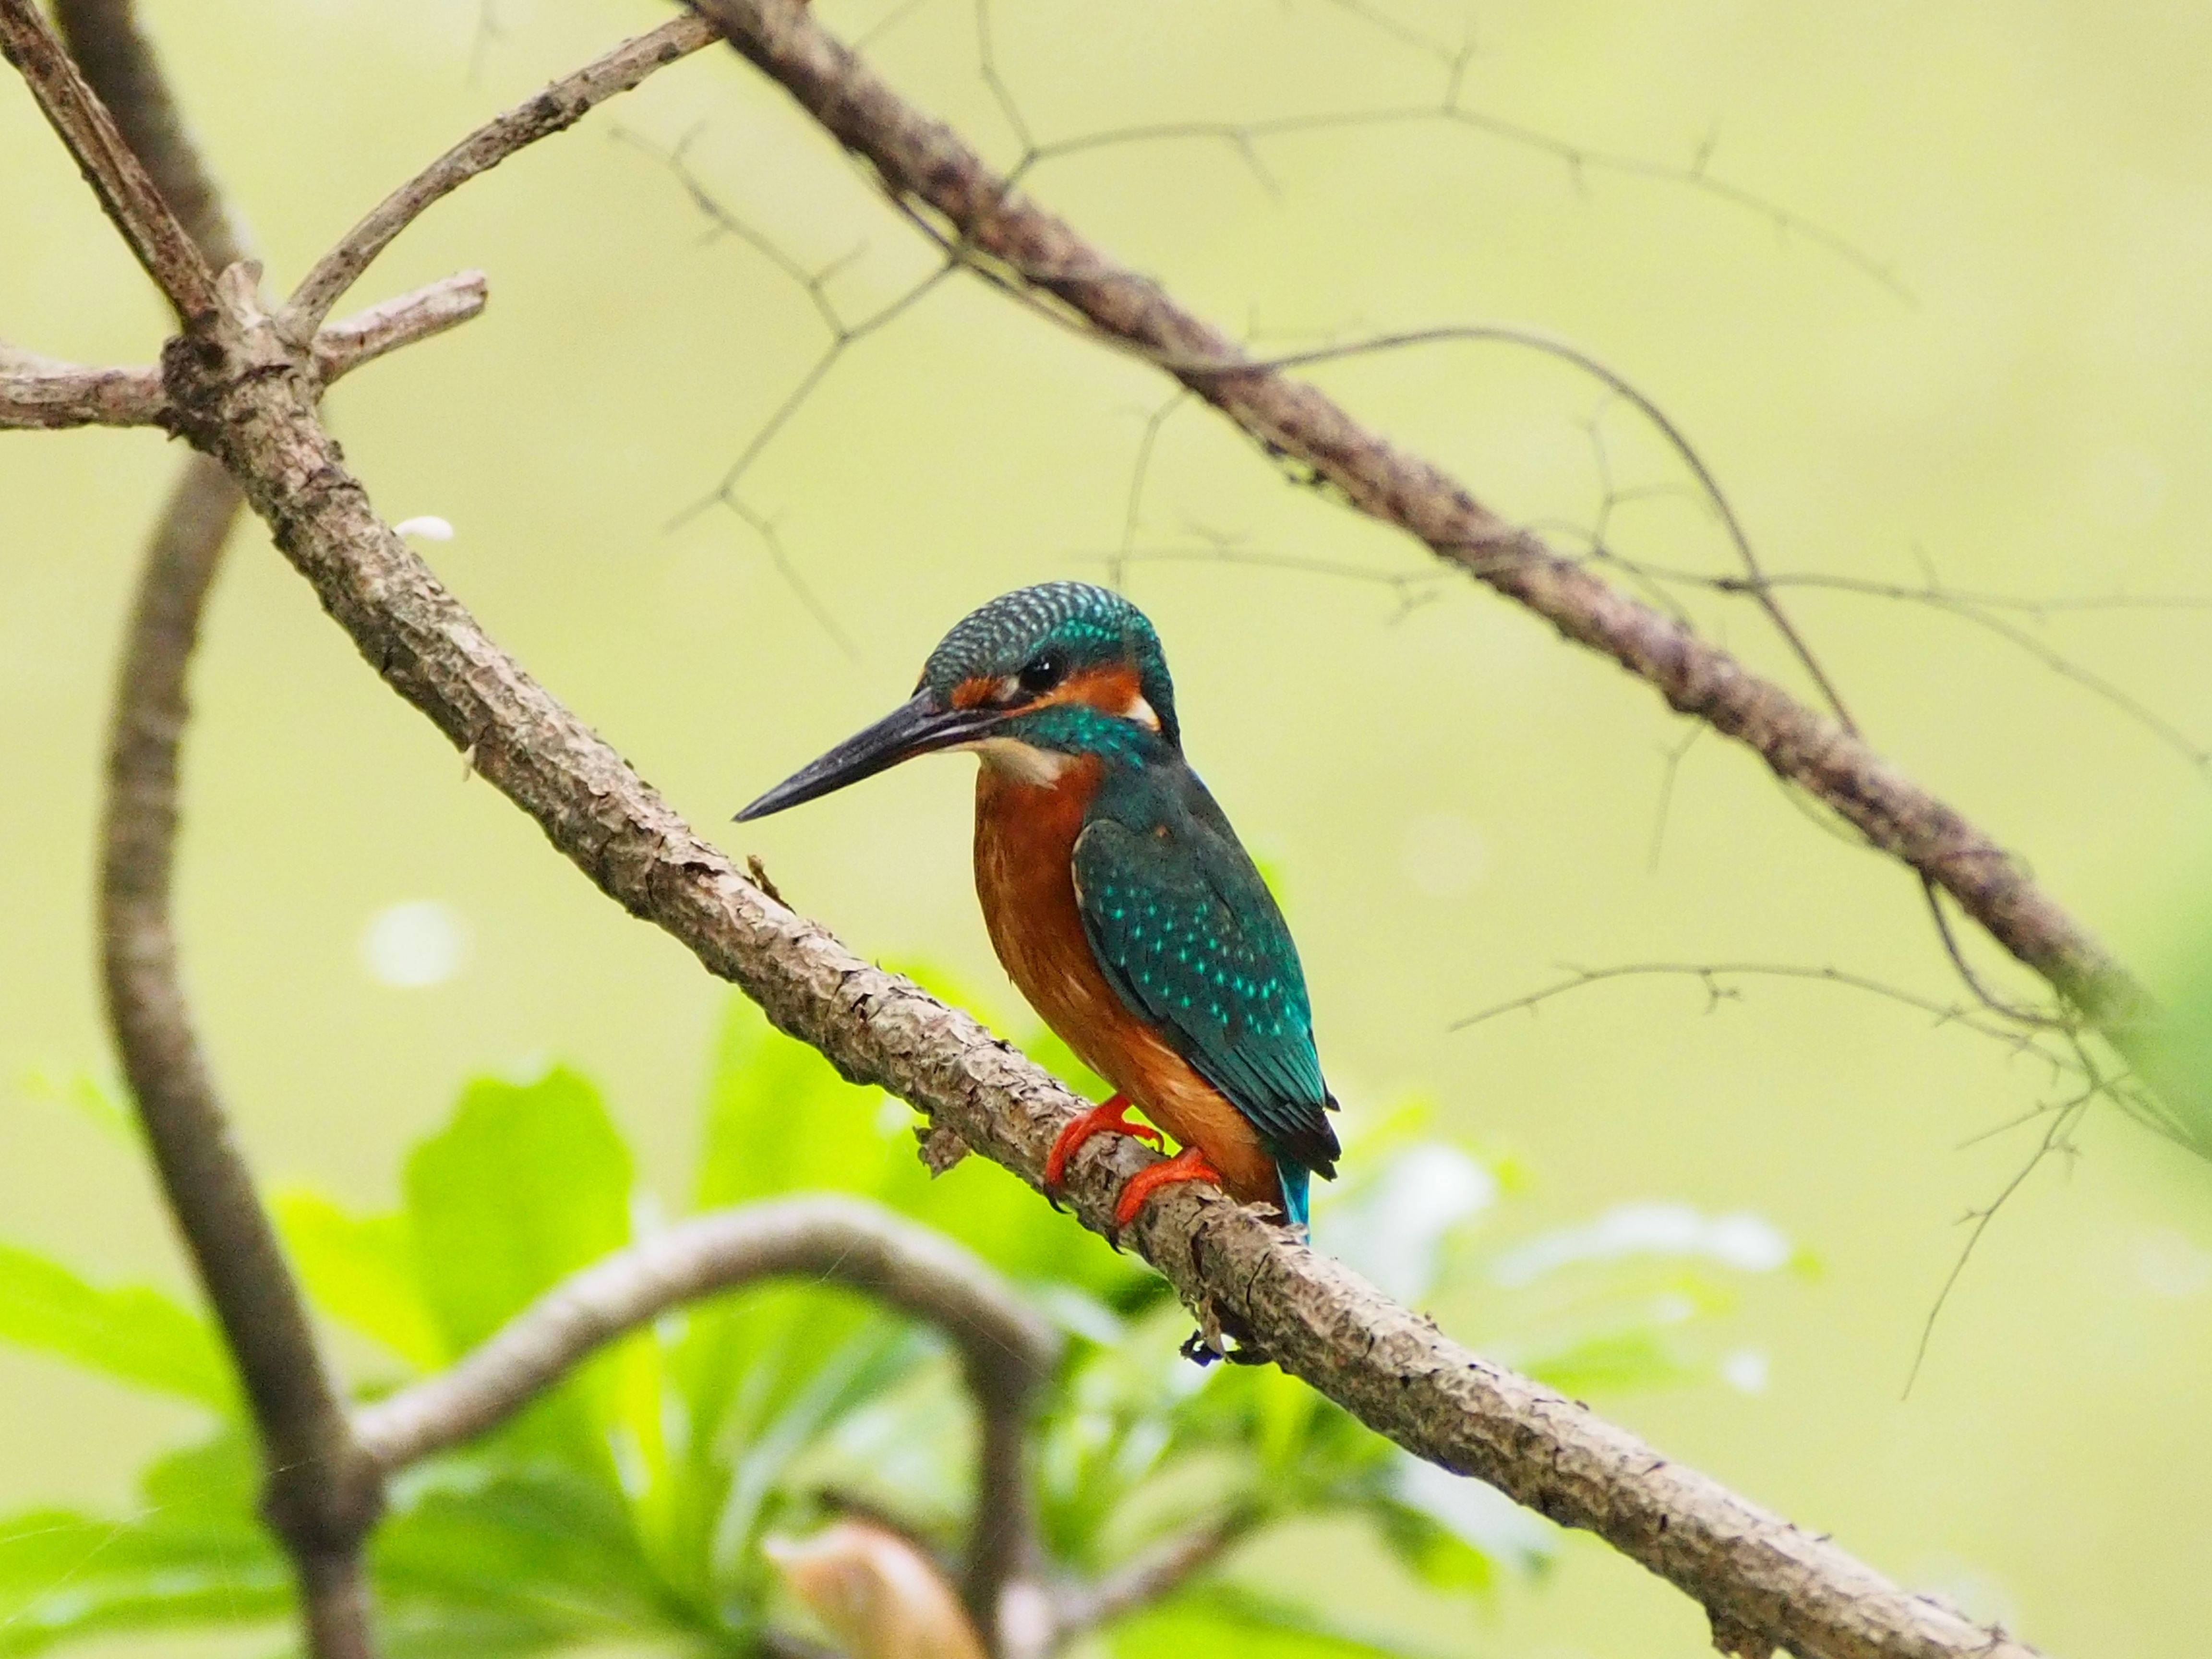
branch, bird, wildlife, beak, fauna, vertebrate, kingfisher, coraciiformes, perching bird, piciformes